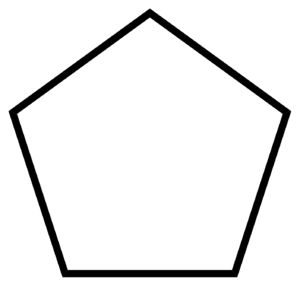
Le cyclopentane est un composé chimique de formule C₅H₁₀. C'est un cycloalcane — alcane cyclique — pentagonal dont deux atomes de carbone sont situés de part et d'autre du plan formé par les trois autres. C'est un des alcanes cycliques dont la tension de cycles est la plus faible.
En chimie, un composé à chaîne ouverte est un composé chimique qui n'est pas cyclique. On dit par conséquent d'un tel composé qu'il est acyclique. Les composés à chaîne ouverte peuvent être à chaîne linéaire s'ils ne possèdent pas de chaîne latérale, ou à chaîne ramifiée dans le cas contraire ; ces différentes géométries moléculaires peuvent être mises à profit pour séparer des composés chimiques aux géométries variées.
Les composés organiques sont les composés dont un des éléments chimiques constitutifs est le carbone, à quelques exceptions près. Ces composés peuvent être d’origine naturelle ou produits par synthèse.